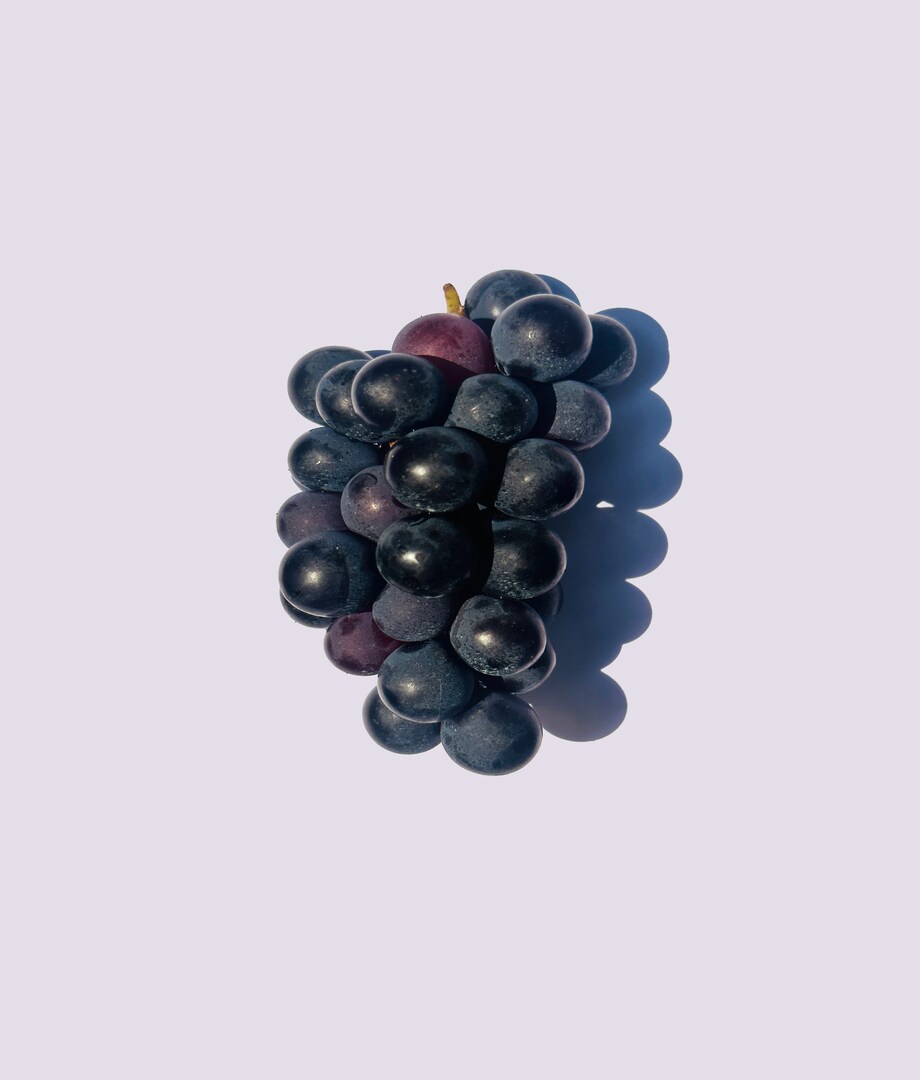
Label: grape